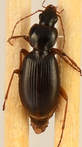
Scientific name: Synuchus impunctatus
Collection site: Bartlett Experimental Forest NEON (BART), plot BART_080